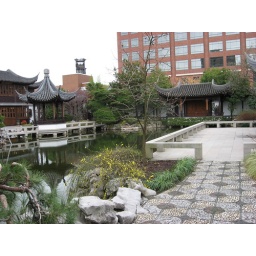
Garden with modern office building in background